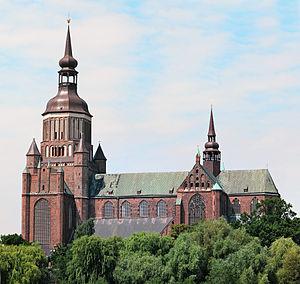
Cet article recense les églises les plus hautes.
L'église Sainte-Marie de Stralsund est l'église principale de Stralsund en Mecklembourg-Poméranie-Occidentale. Elle possède un déambulatoire et des absidioles
Cet article retrace la chronologie des plus hautes structures du monde toutes catégories confondues.